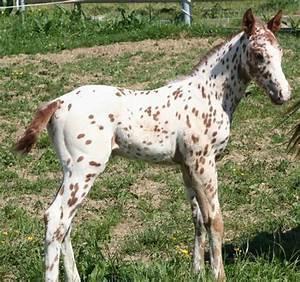
horse